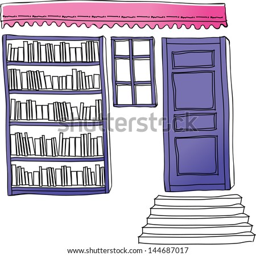
vector illustration of a house